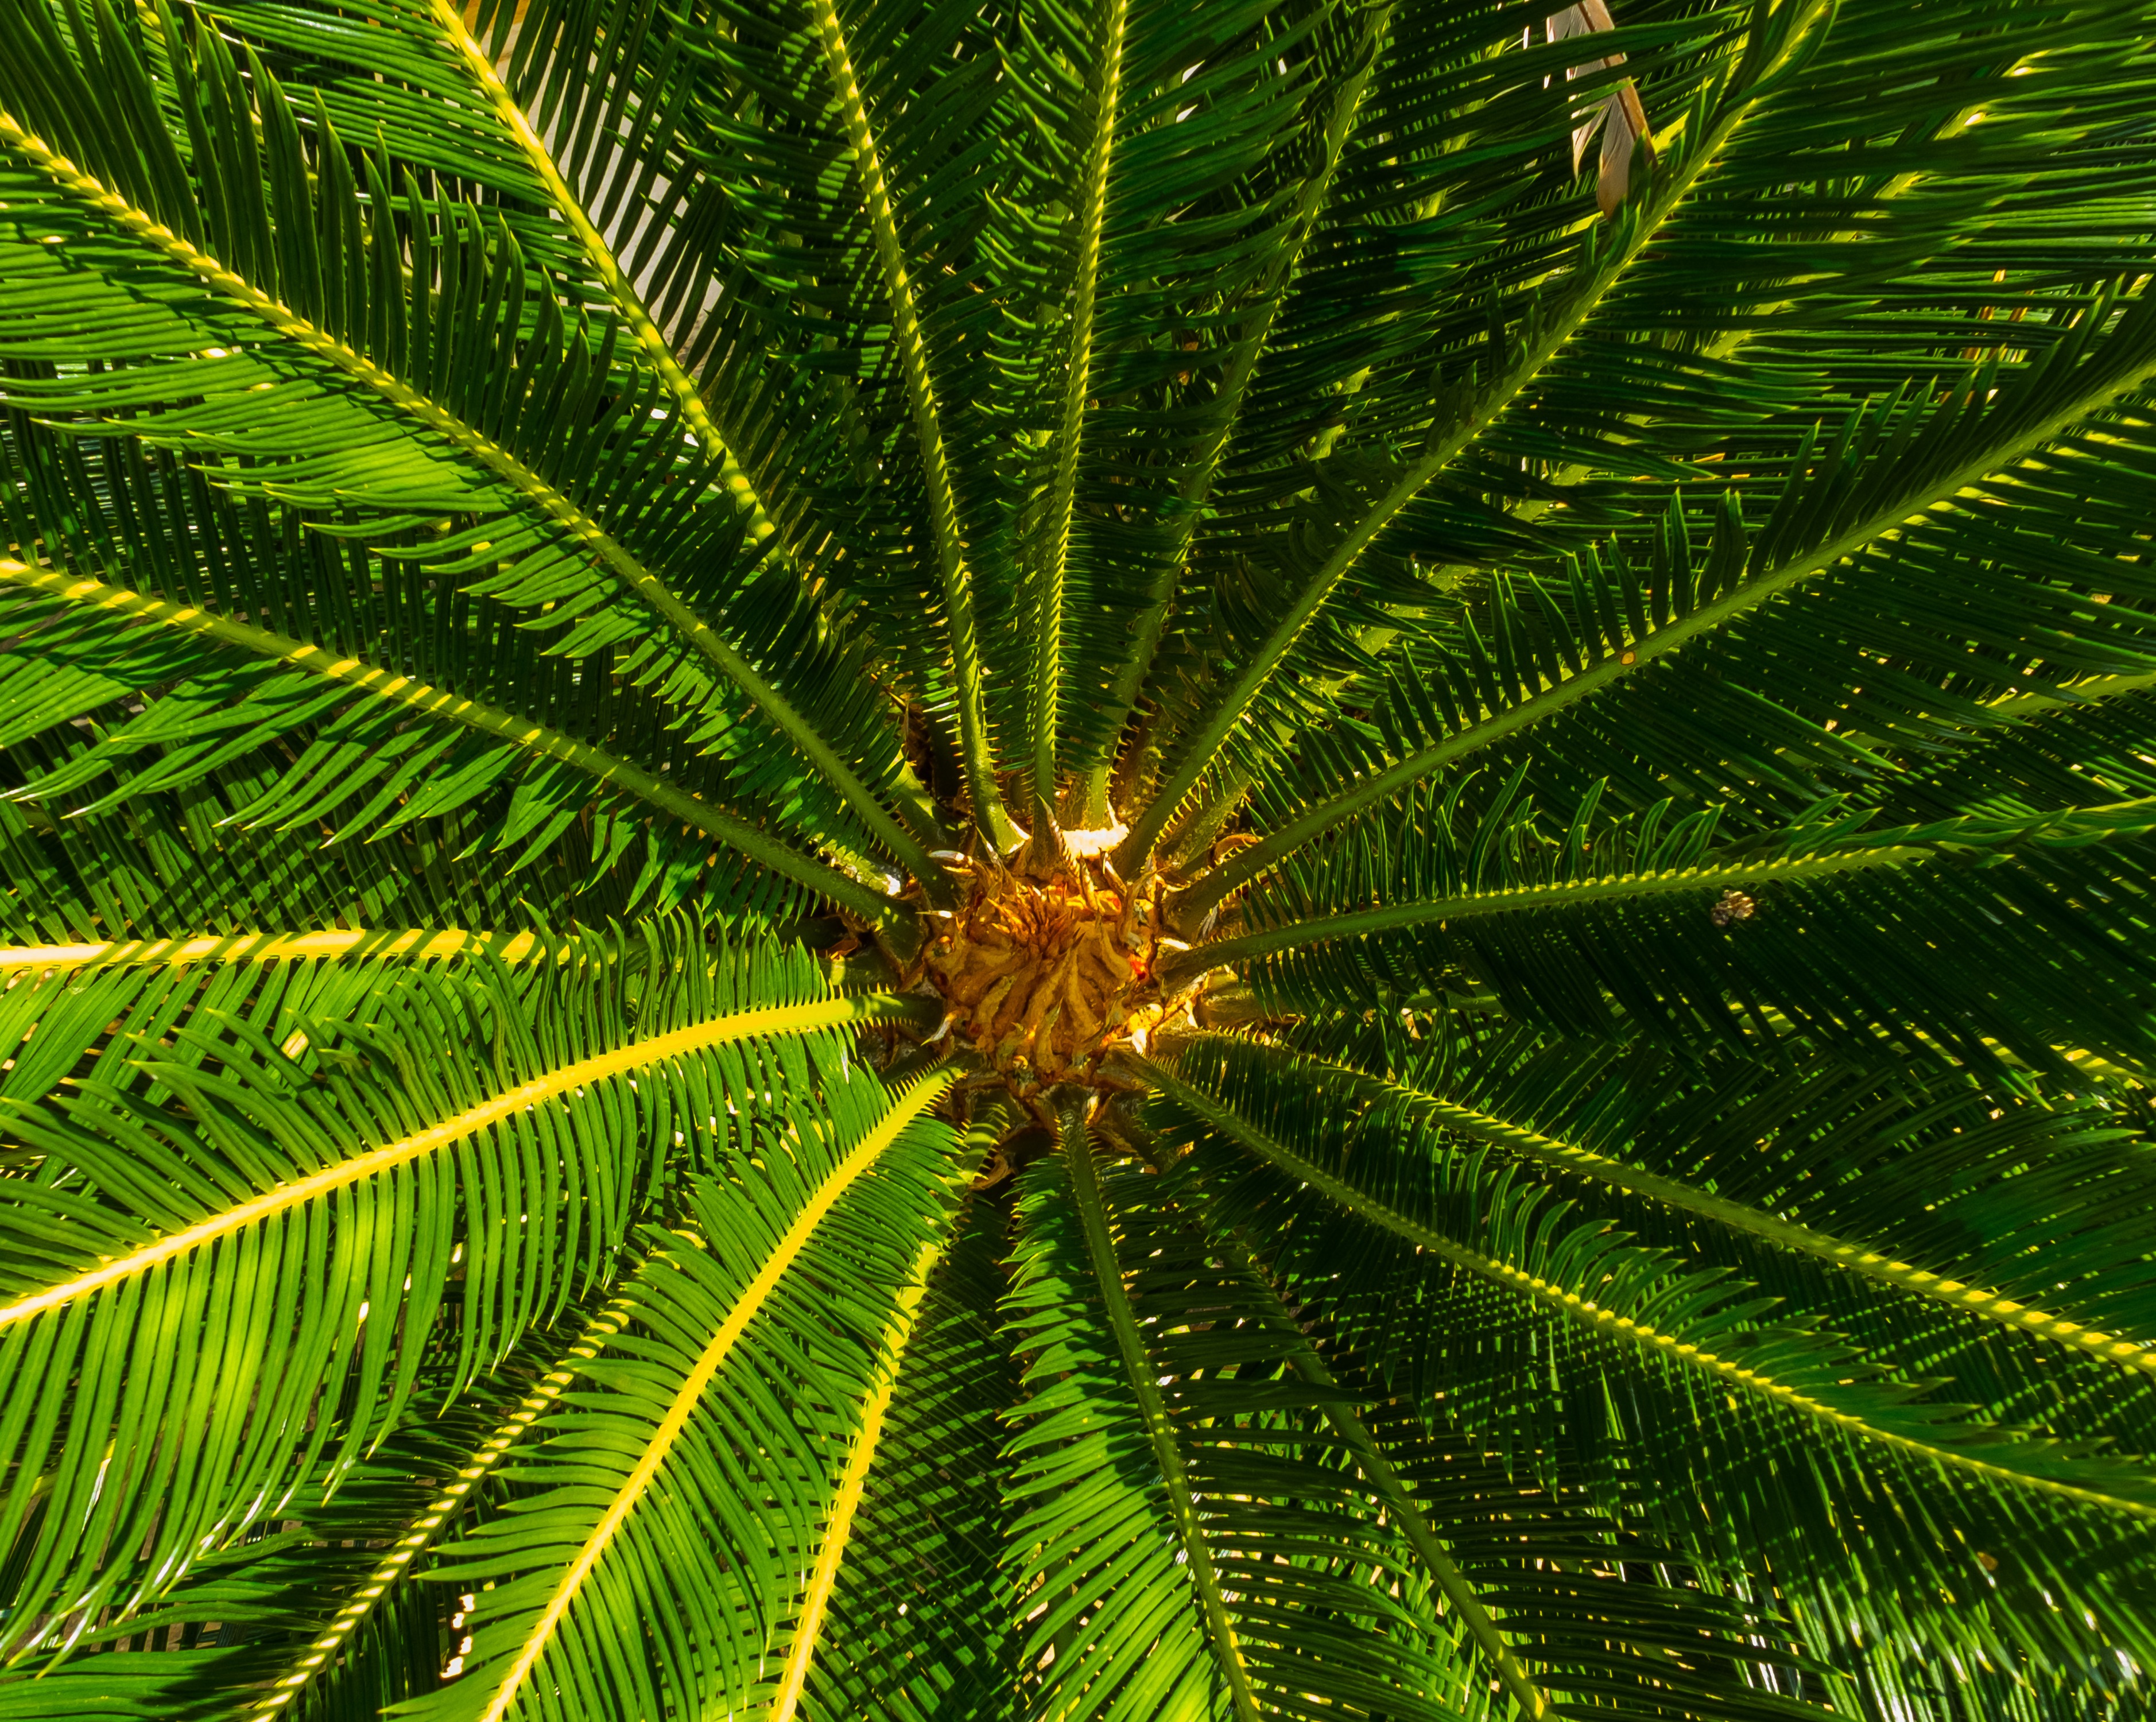
tree, forest, branch, plant, palm tree, leaf, flower, green, jungle, palm, botany, vegetation, rainforest, tropics, plant stem, woody plant, land plant, arecales, palm family, borassus flabellifer, spiny palm